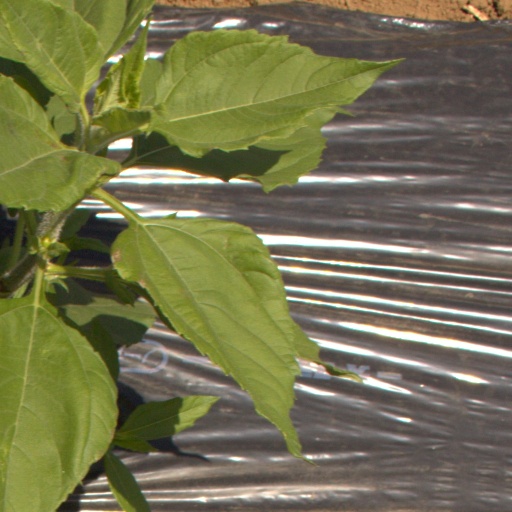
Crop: Jerusalem artichoke